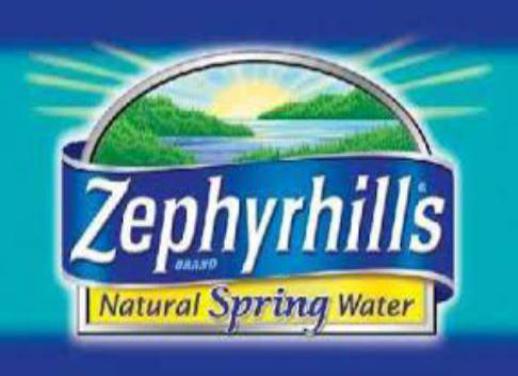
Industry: Food